Brynolf Algotsson

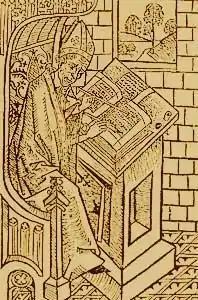

Brynolf Algotsson (– 6 February 1317) was a Swedish Catholic prelate and theologian who served as the Bishop of Skara from 1278 until his death. He was descended from nobles and studied for almost two decades in Paris at the college there before returning to his homeland as a dean and canon prior to his episcopal nomination. He was diligent in his work in reforming the education of schools and the overall reorganization of his episcopal see. He was forced into a brief exile (with his father and some brothers imprisoned or killed in that time) but was able to continue his work upon his return.